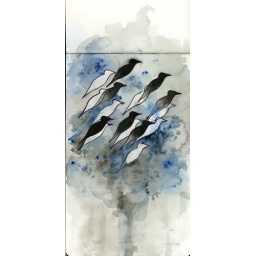
a flock of birds in a tree